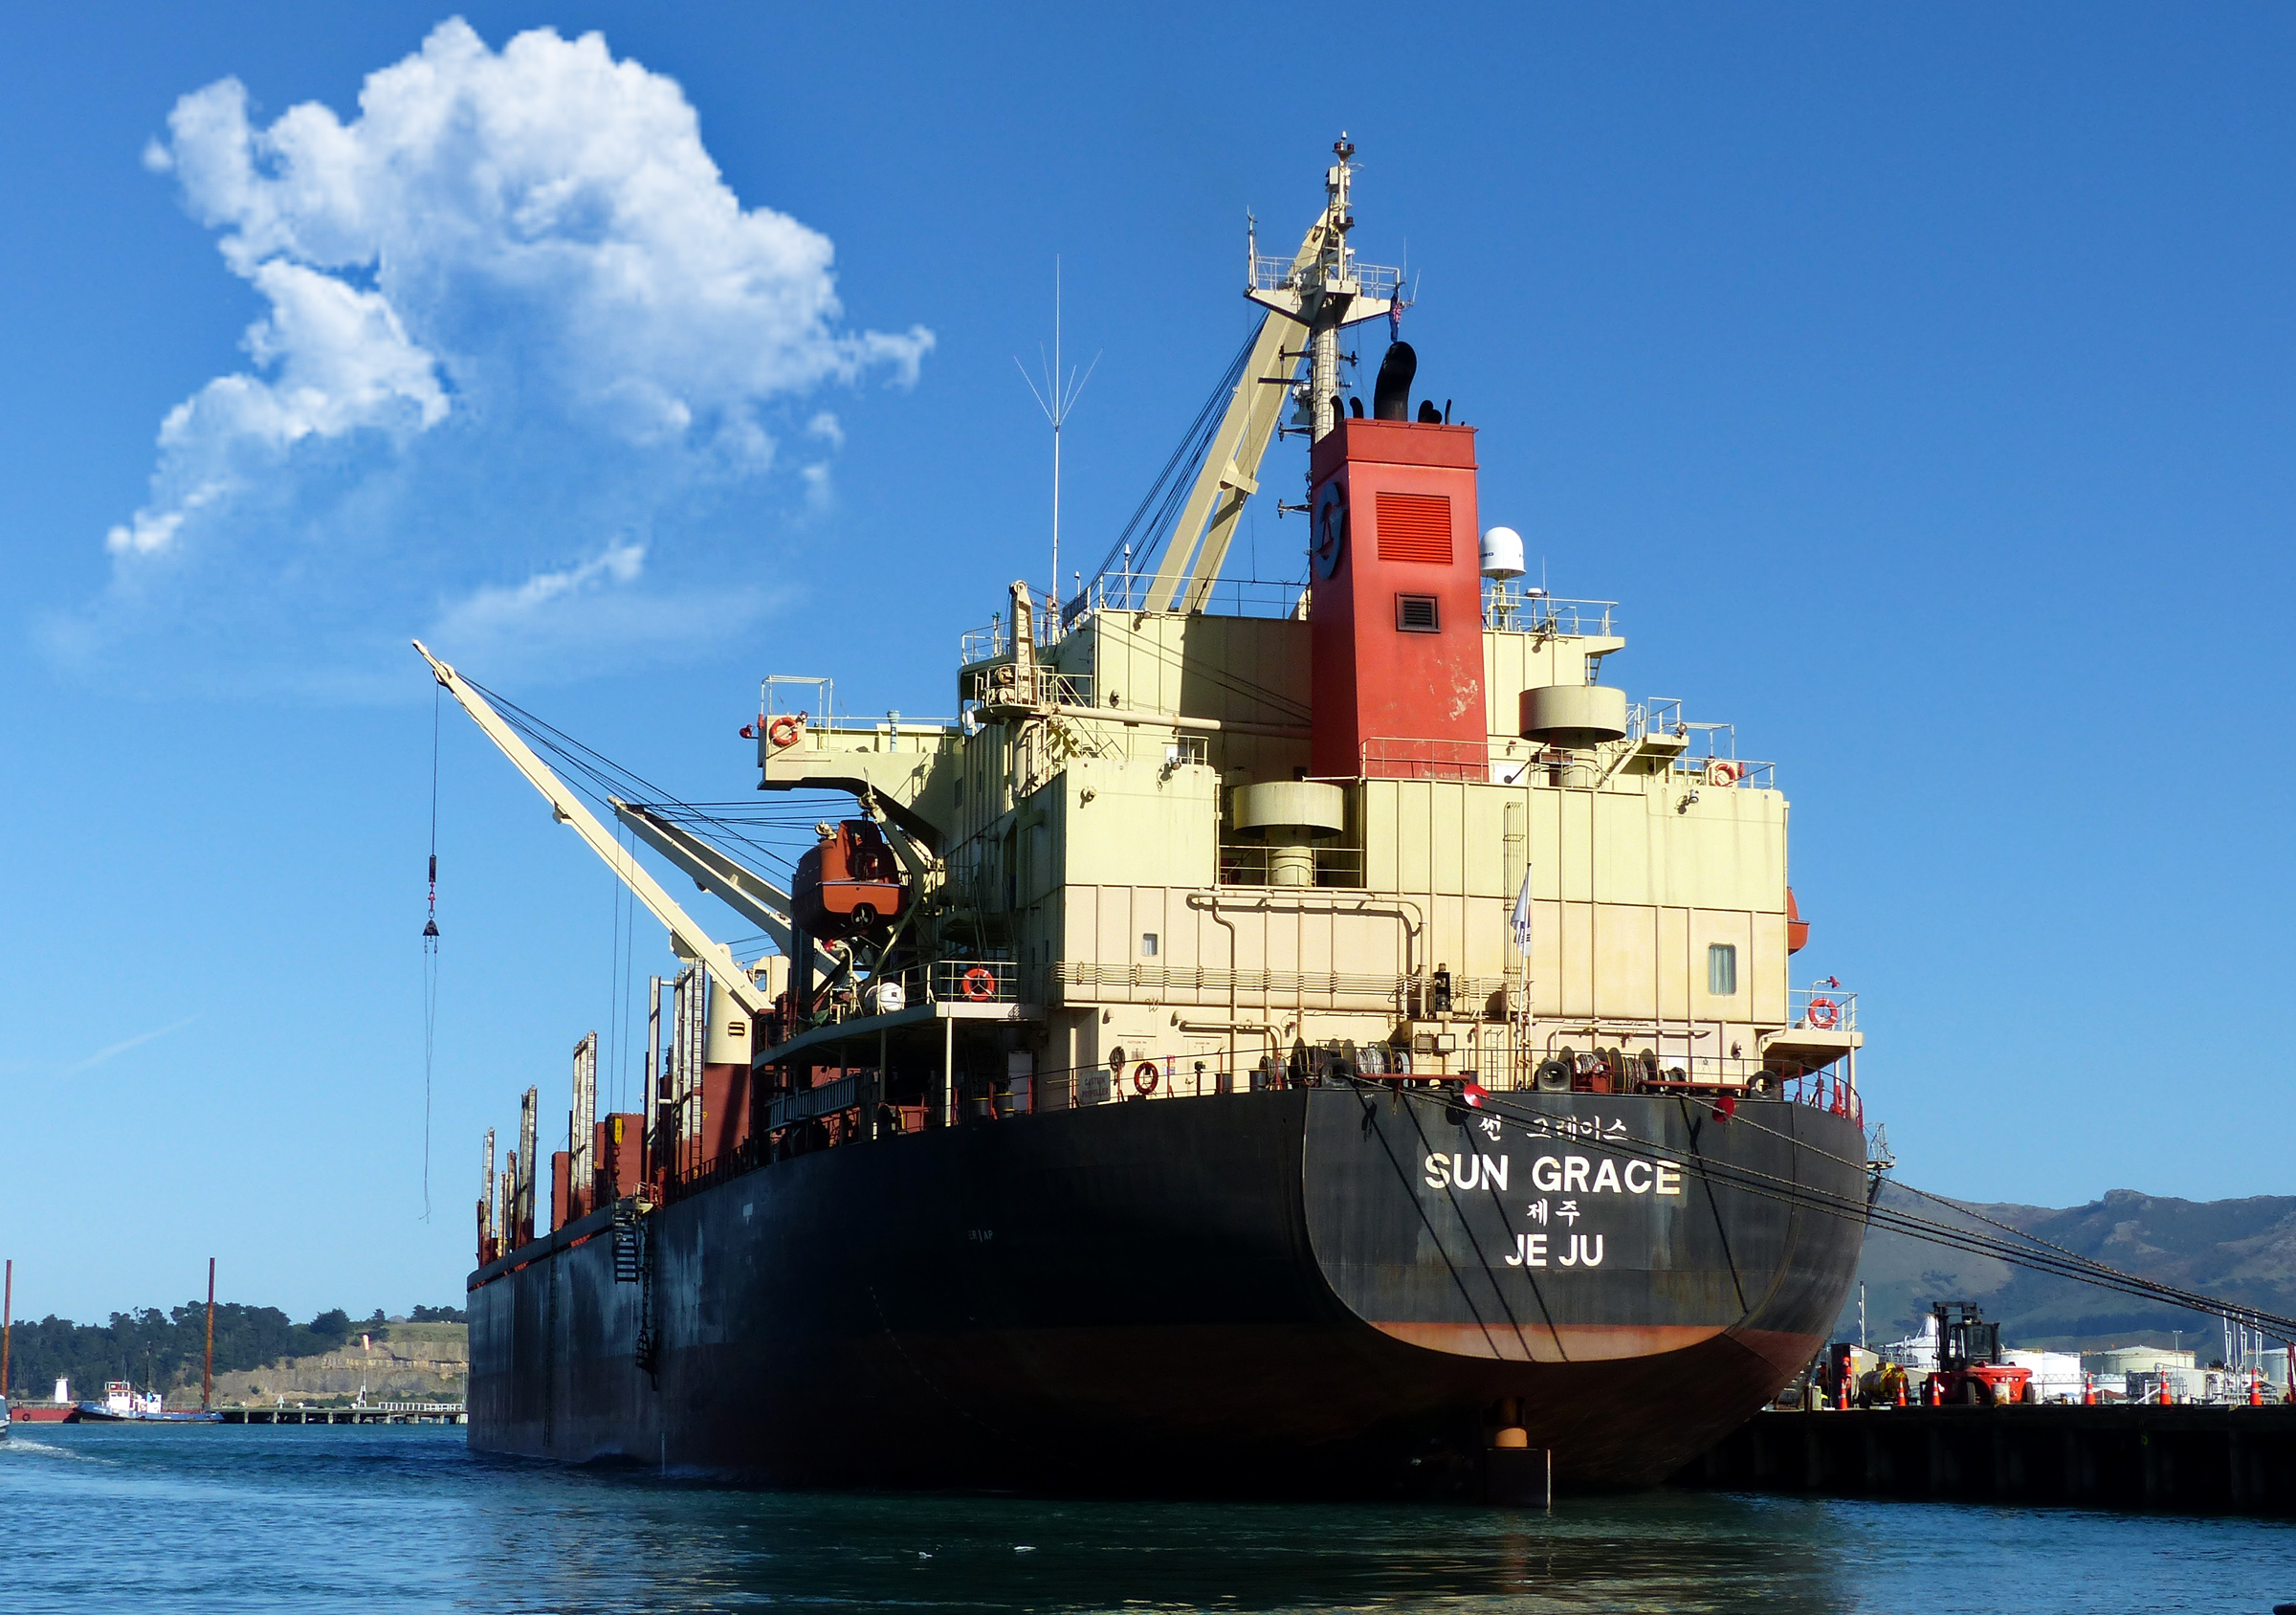
sea, ship, transport, vehicle, harbor, cargo ship, publicdomain, channel, shipping, bulkcarrier, tugboat, cargoships, watercraft, panasonicdmcfz200, sungracevessel, container ship, freight transport, oil tanker, tank ship, bulk carrier, research vessel, floating production storage and offloading, offshore drilling, anchor handling tug supply vessel, platform supply vessel